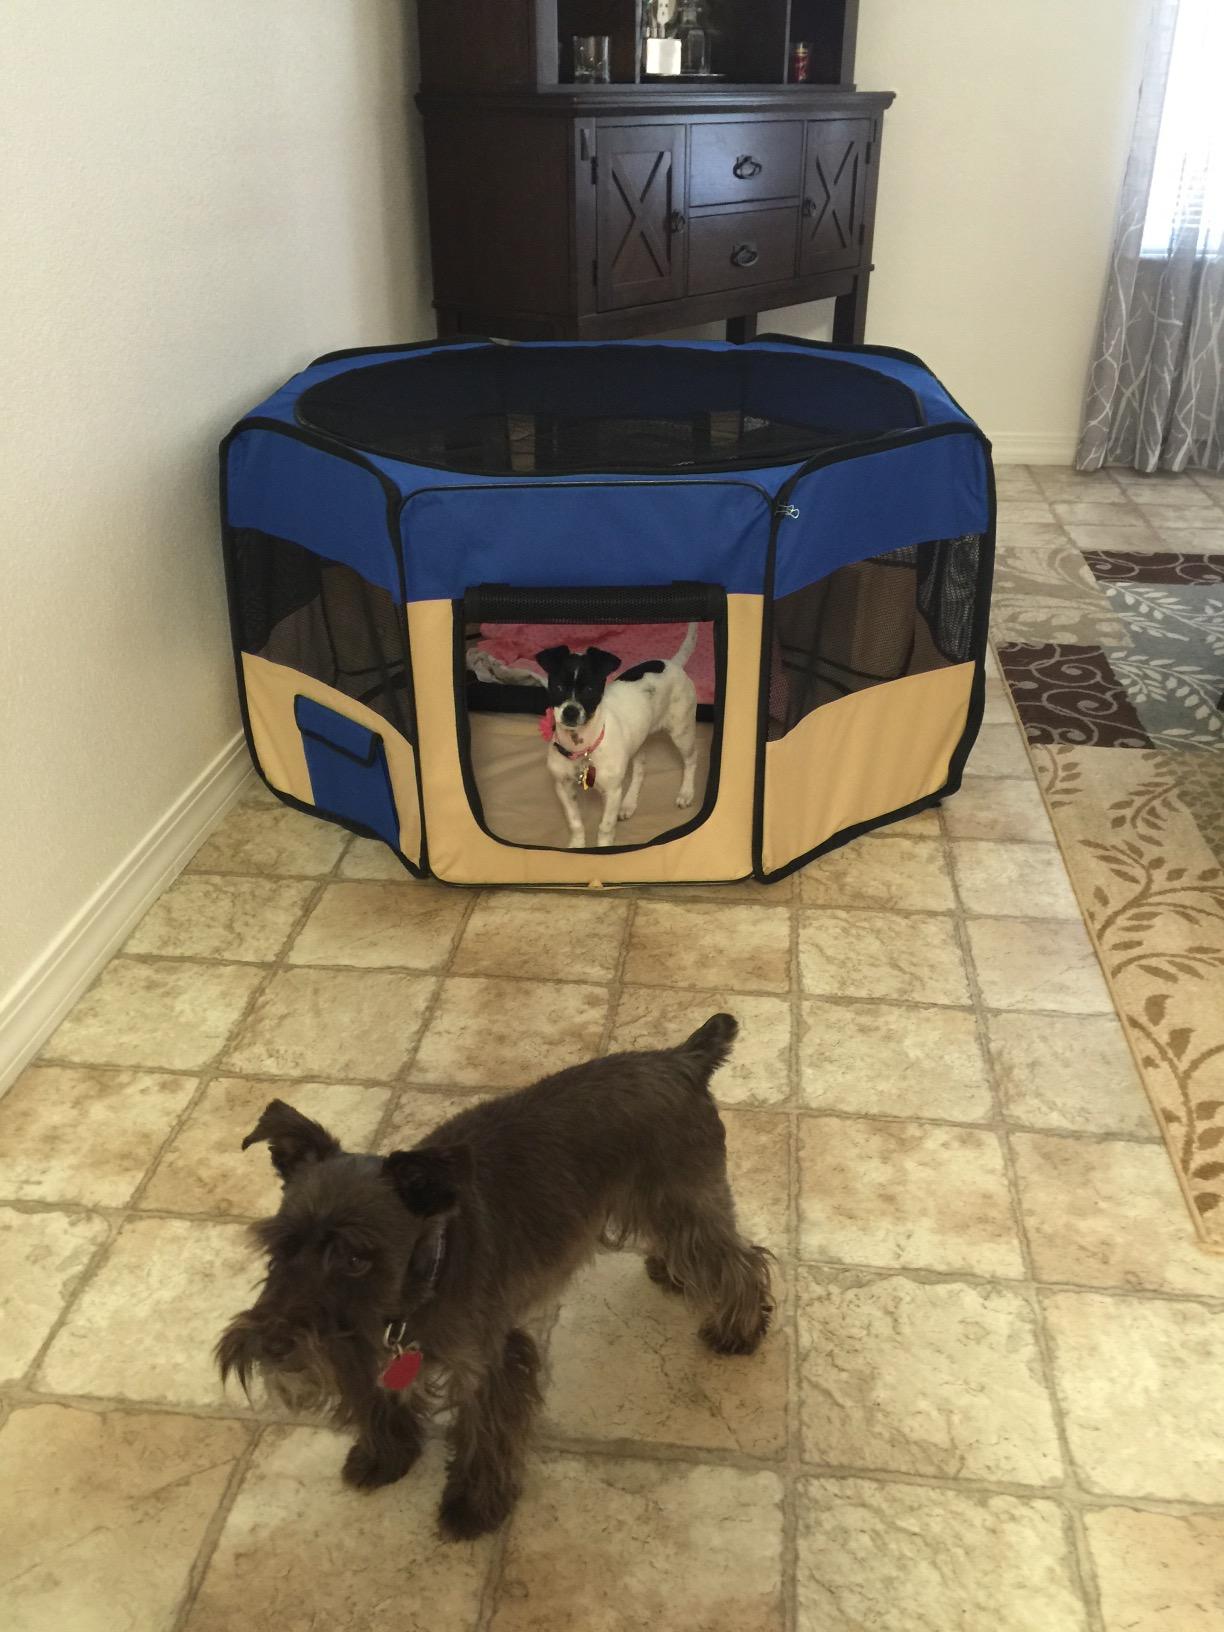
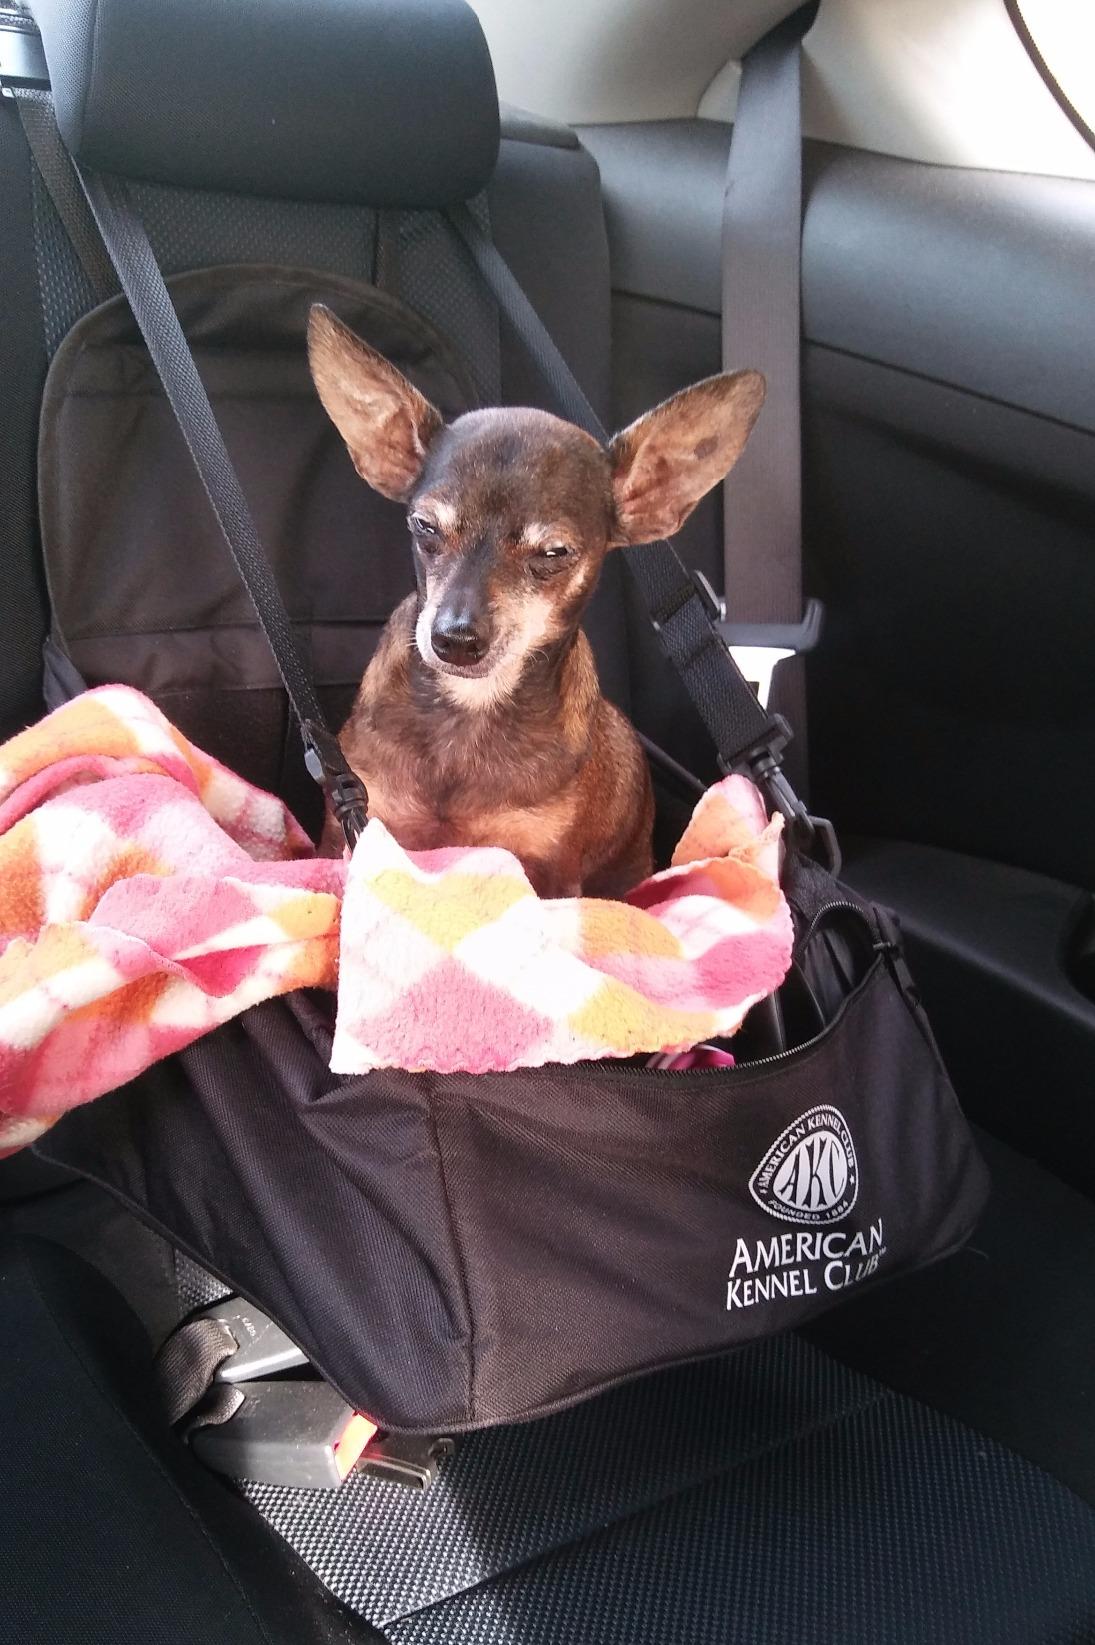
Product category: items_kennel
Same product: no